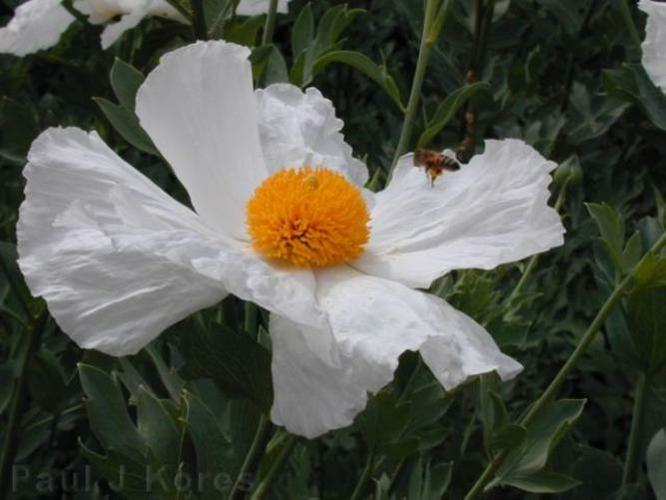
Flower: tree poppy